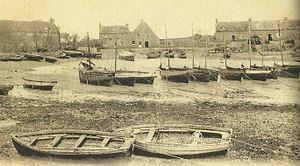
Île de Sieck
L'île de Sieck, Enes Hieg en léonard, est un îlot du Léon, dans le nord ouest du Finistère, auquel on accède à marée basse depuis la plage du Dossen, écart de la commune de Santec. Elle se situe à quatre kilomètres et six cents mètres au sud de l'entrée ouest du chenal de l'île de Batz.